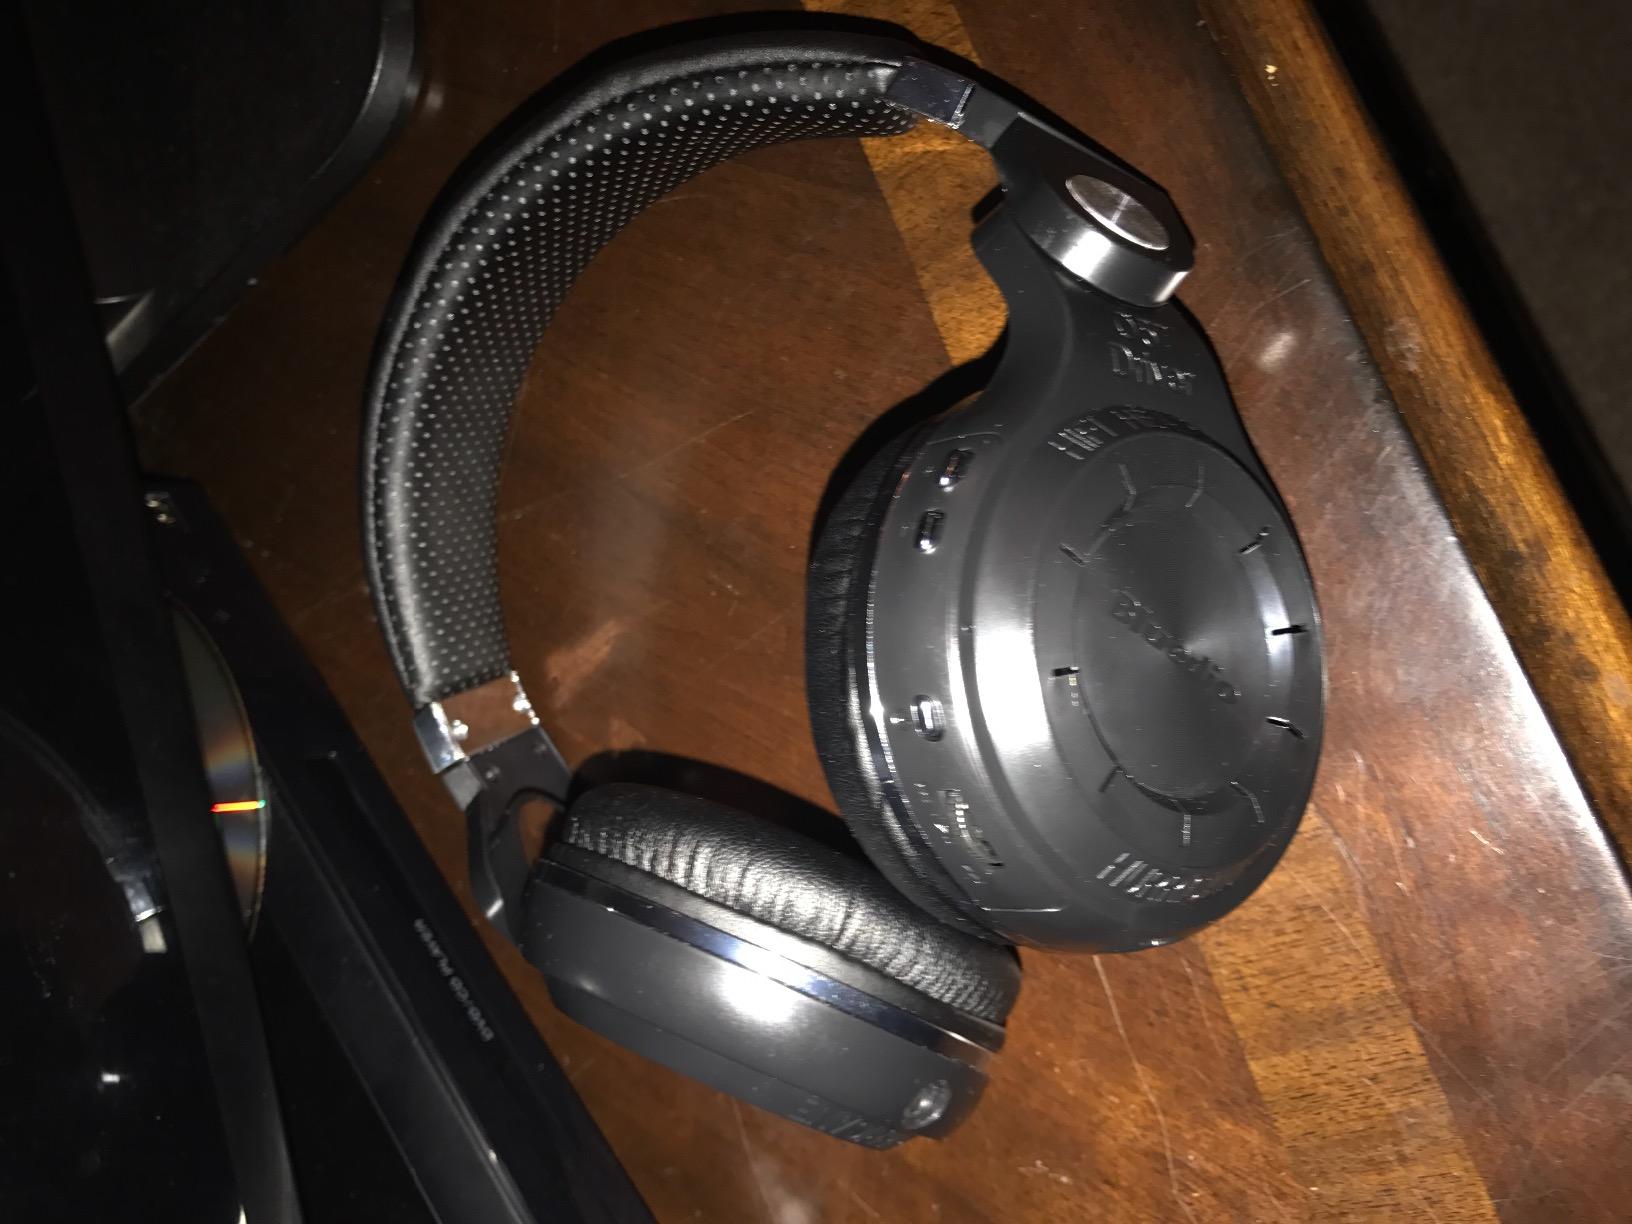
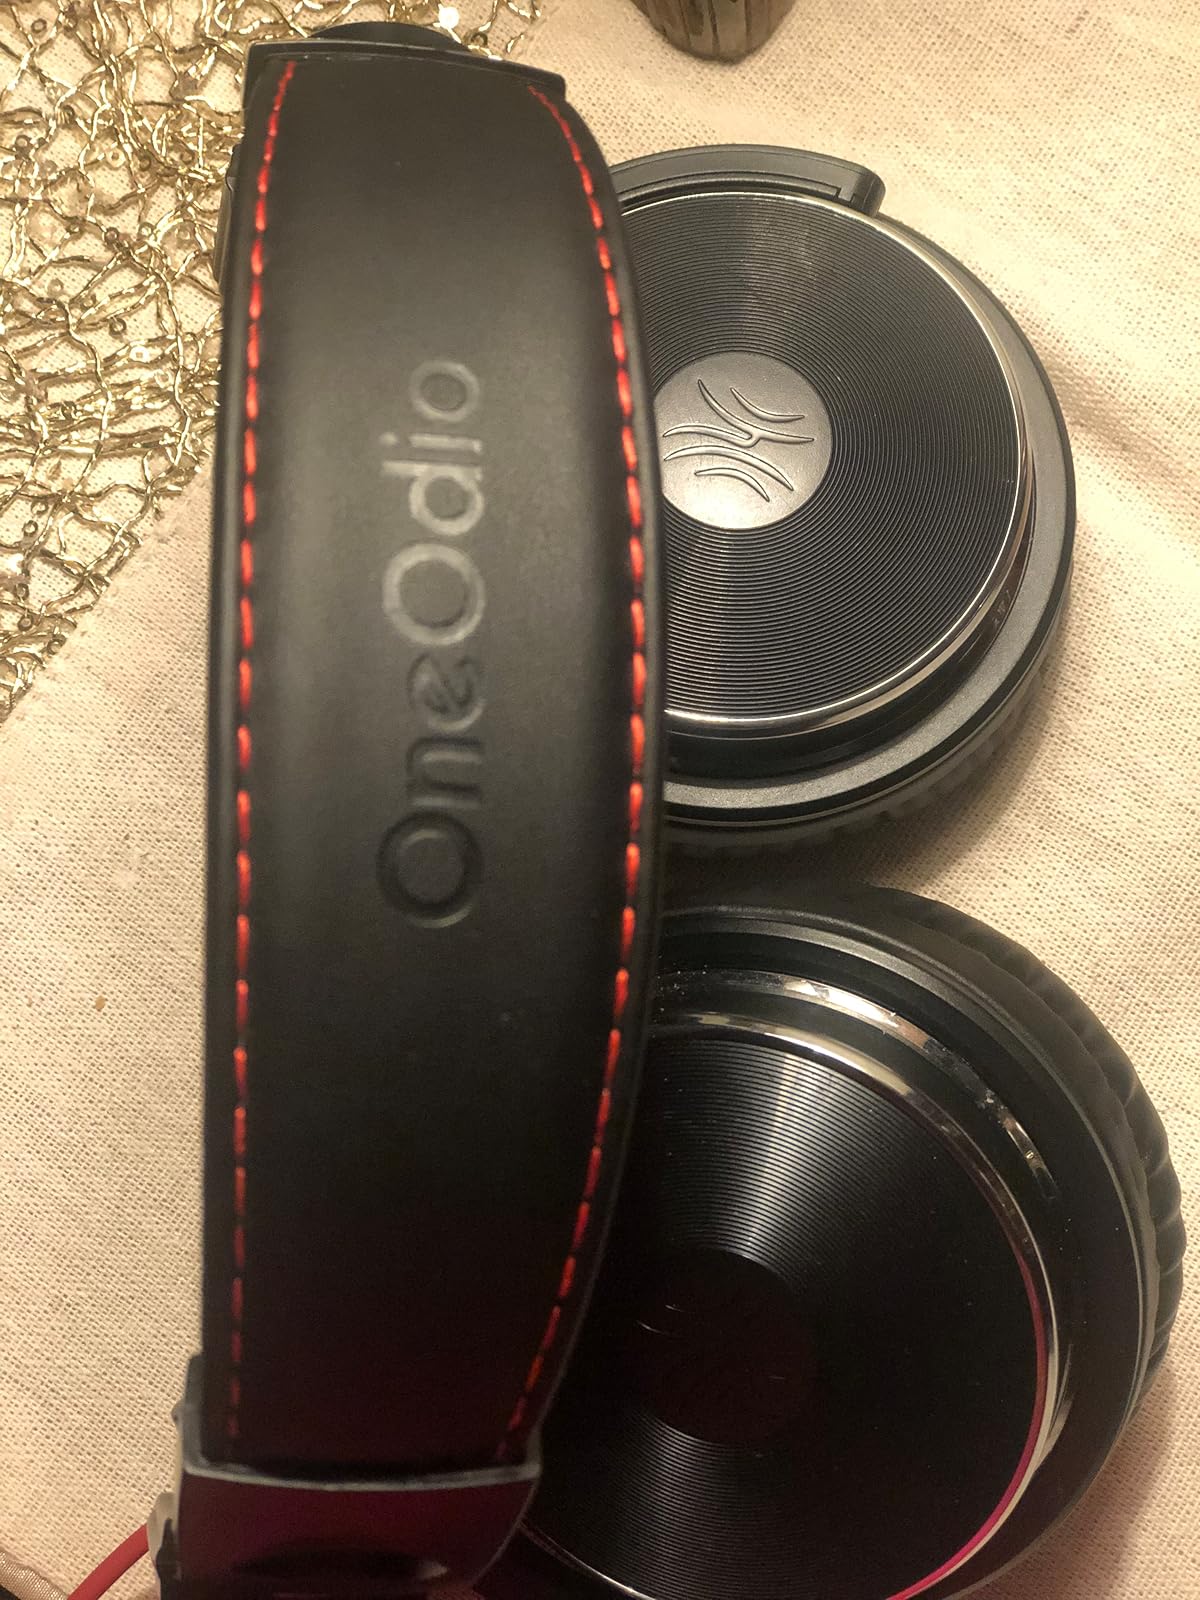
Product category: headphones
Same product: no